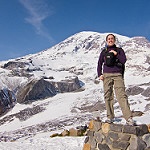
Label: glacier